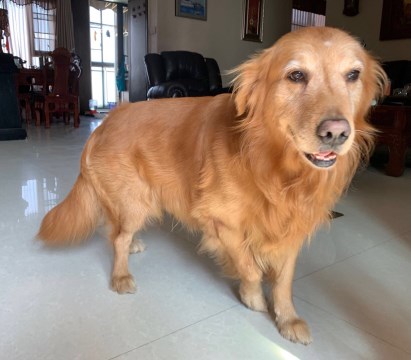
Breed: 5355-n000126-golden_retriever